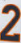
Number: 2